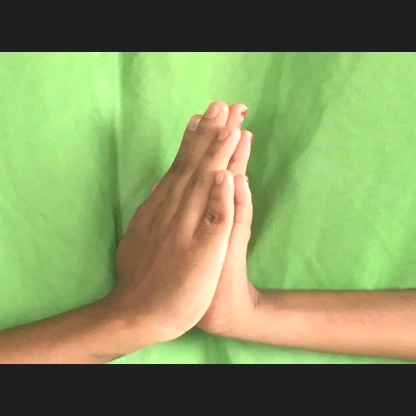
Mudra: Anjali